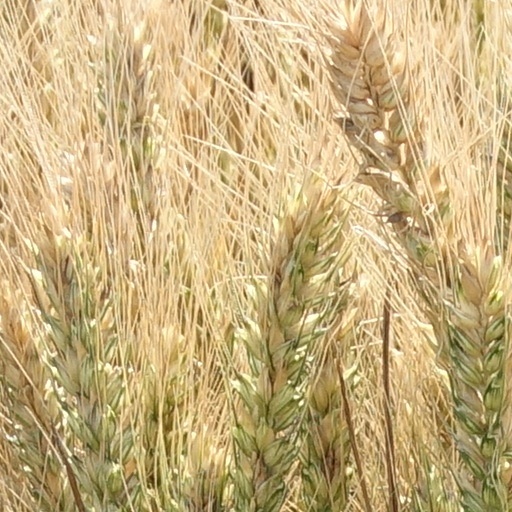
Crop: wheat